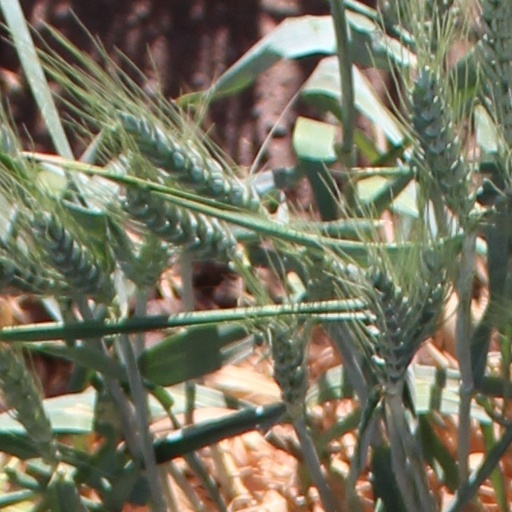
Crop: wheat